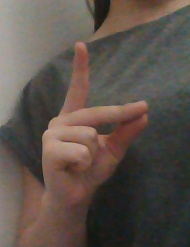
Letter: ta